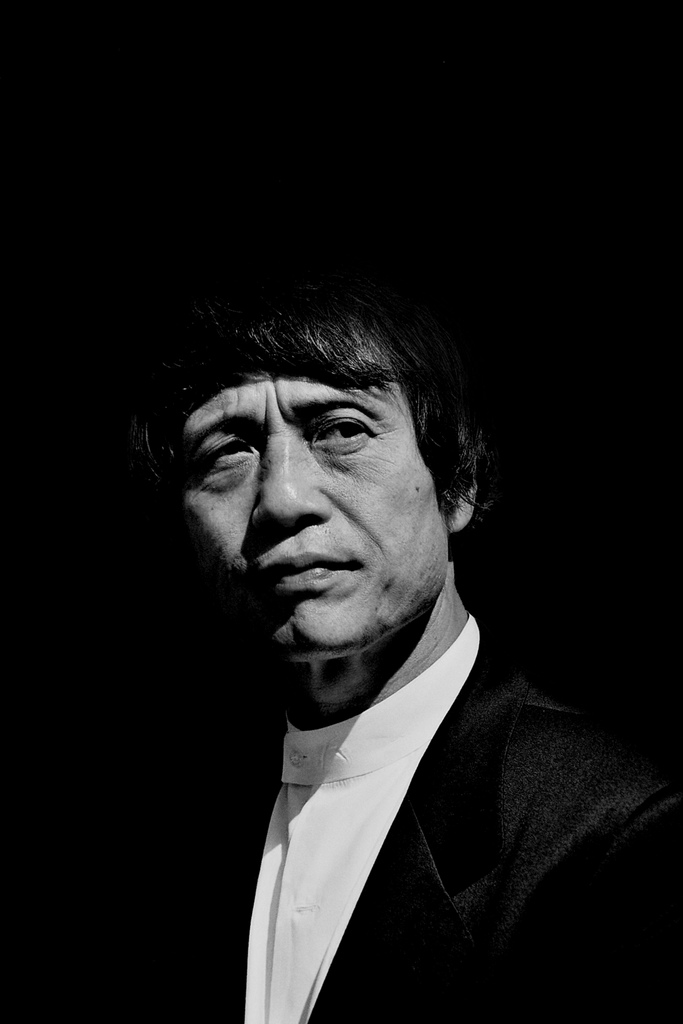
ทาดาโอะ อันโด

|image = Tadao Ando 2004.jpg
|name = ทาดาโอะ อันโด
|nationality = ญี่ปุ่น
|birth_place = โอซากะ
* Row House, Sumiyoshi, 1979
* Church of Light, Osaka, 1989
* Water Temple, Awaji Island, Hyōgo Prefecture, Japan, 1991
* The Pulitzer Foundation for the Arts, St. Louis, Missouri, 2001
* Hyogo Prefectural Museum of Art, Kobe, Hyōgo Prefecture, Japan, 2002
* Chichu Art Museum, Naoshima, Kagawa prefecture, Japan, 2004
* Rokko Housing I, II, III, Rokko, Hyōgo Prefecture, Japan, 1983, 1993, 1999
* Piccadilly Gardens, Manchester, UK, 2003
* Annual Architectural Prize, Japan, 1979
* Cultural Design Prize, Japan, 1983
* Alvar Aalto Medal, Finland, 1985
* Gold Medal of Architecture, France, 1989
* Carlsberg Architectural Prize, Denmark, 1992
* Japan Art Academy Prize, Japan, 1993
* Pritzker Prize|Pritzker Architecture Prize, 1995
* Chevalier de l’Ordre des Arts et des Lettres, France, 1995
* Praemium Imperiale First “FRATE SOLE” Award in Architecture, Japan, 1996
* Officier de l'Ordre des Arts et des Lettres, France, 1997
* Royal Gold Medal, Great Britain, 1997
* American Institute of Architects Gold Medal, U.S.A., 2002
* UIA Gold Meda, Turkey, 2005
|
ทาดาโอะ อันโด () (เกิด 13 กันยายน พ.ศ. 2484 ที่ นครโอซากะ จังหวัดโอซากะ ประเทศญี่ปุ่น) เป็นสถาปนิกชาวญี่ปุ่น ที่มีชื่อเสียงจากการนำคอนกรีตหล่อแล้วเจาะรูปเป็นช่อง ๆ วางเรียงเป็นแผ่น ๆ เป็นวัสดุในการก่อสร้างเป็นหลัก แนวความคิดในการออกแบบของ อันโด จะเน้นเรื่องความสัมพันธ์ของมนุษย์กับธรรมชาติโดยใช้ระบบสัญลักษณ์เชิงปรัชญา เช่น การให้แสงเป็นตัวแทนของธรรมชาติ จะสังเกตได้ว่างานส่วนใหญ่ของอันโดจะไม่มีหน้าต่างที่เปิดให้เห็นทิวทัศน์นอกอาคาร แต่มักมีช่องเปิดที่แสงแดดสามารถส่องผ่านได้ แต่ไม่สามารถมองเห็นสภาพแวดล้อมได้ ในปี 2512 เขาได้ก่อตั้งบริษัทสถาปนิกของตัวเอง และในปี 2538 อันโดก็ได้รับ รางวัลพริตซ์เกอร์ รางวัลสูงสุดทางสถาปนิก โดยอันโดได้บริจาคเงินรางวัล 100,000 ดอลลาร์สหรัฐ ให้กับเด็กกำพร้าจากเหตุการณ์แผ่นดินไหวใหญ่ฮันชิน พ.ศ. 2538|แผ่นดินไหวใหญ่ที่โคเบะในปีนั้น
ชีวิตในวัยเด็กอันโดได้ทำงานหลายอย่าง เช่นเป็นคนขับรถบรรทุกและนักมวยเพื่อสะสมเงินเพื่อจะเป็นสถาปนิก อันโดนับเป็นสถาปนิกที่มีชื่อเสียงระดับต้น ๆ ของญี่ปุ่นและของโลก แต่ทว่าทะดะโอกลับไม่เคยผ่านการศึกษาทางด้านสถาปัตยกรรมมาก่อนเลย ความรู้ส่วนใหญ่ได้มาจากการอ่านหนังสือและค้นคว้าด้วยตัวเองทั้งสิ้น
ภาพ:La Collezione 1.jpg
ภาพ:Hyogo prefectural museum of art03s3200.jpg
ภาพ:Westin Awaji Island Hotel 06.jpg
== อ้างอิง ==
หมวดหมู่:สถาปนิกชาวญี่ปุ่น
หมวดหมู่:ผู้ได้รับรางวัลพริตซ์เกอร์
หมวดหมู่:บุคคลจากโอซากะ